Breath of Fire IV

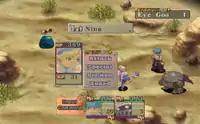
A battle sequence

The "Master System" from "Breath of Fire III" returns, allowing players to customize each character by having them apprentice under different masters found throughout the world. Under their guidance, these characters may gain new skills and special statistic increases by fulfilling certain tasks, such as participating in a certain number of battles, or finding specific items. The fishing mini-game common to the rest of the series also returns, along with the village-building Faerie Town feature from the previous title that allows players to construct a special village that opens new features.